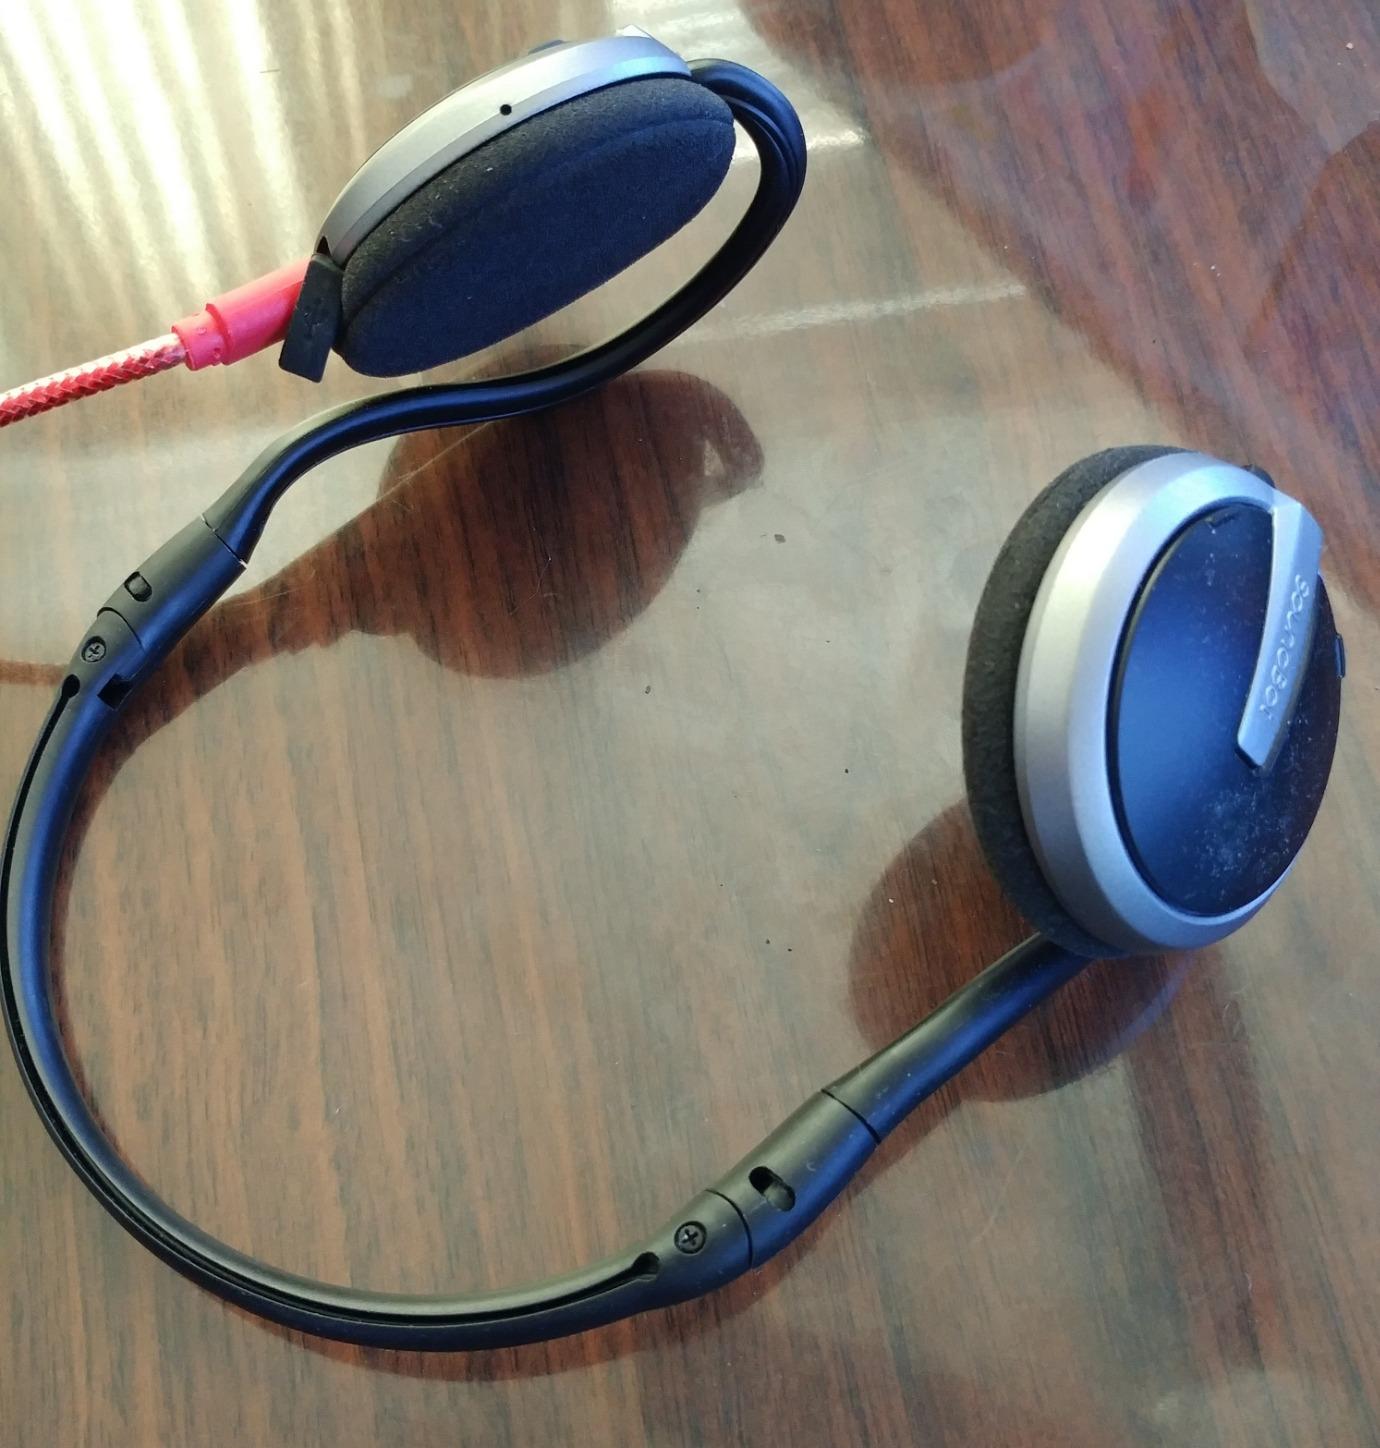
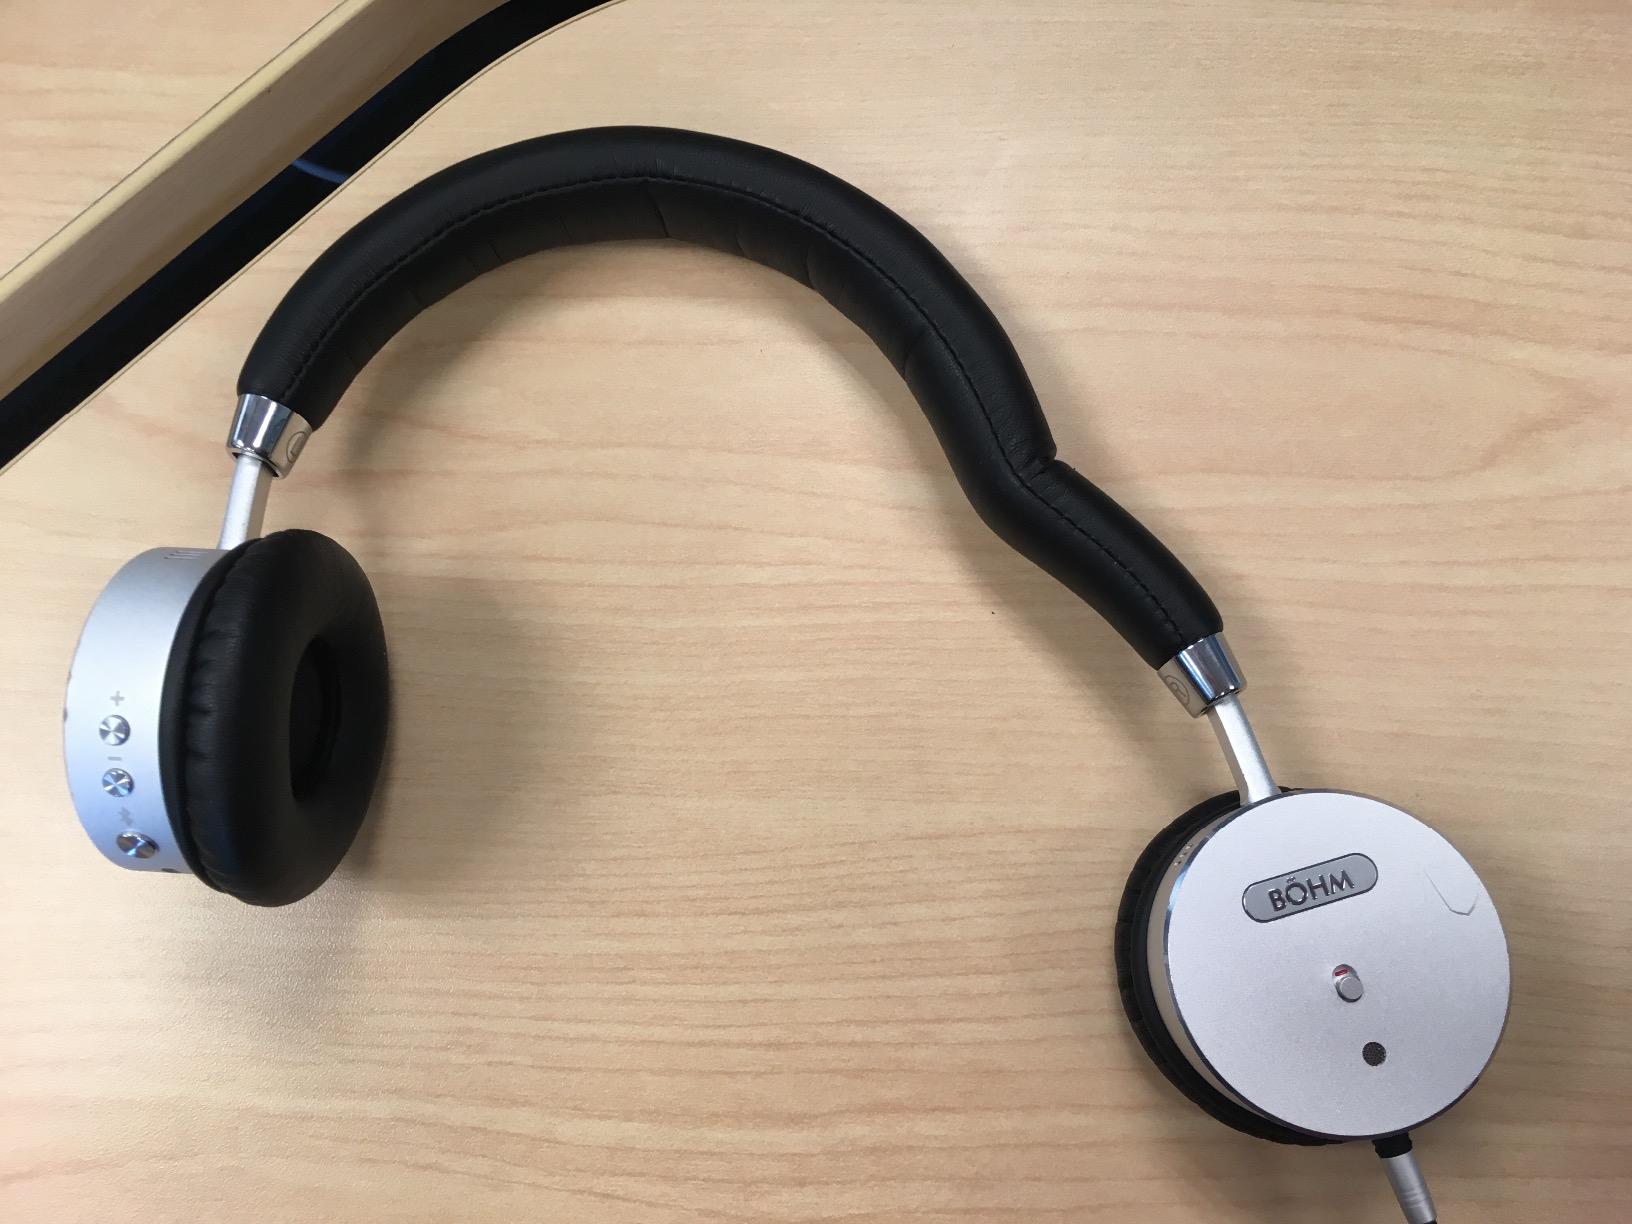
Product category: headphones
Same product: no